Emma Jørgensen

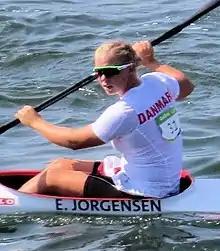
Jørgensen at the 2016 Summer Olympics

Emma Aastrand Jørgensen (born 30 January 1996) is a Danish sprint canoeist. She and her team-mate Henriette Engel Hansen won the women's K-2 1000 m title at the 2014 World Championships.